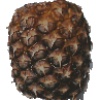
Label: Pineapple 1